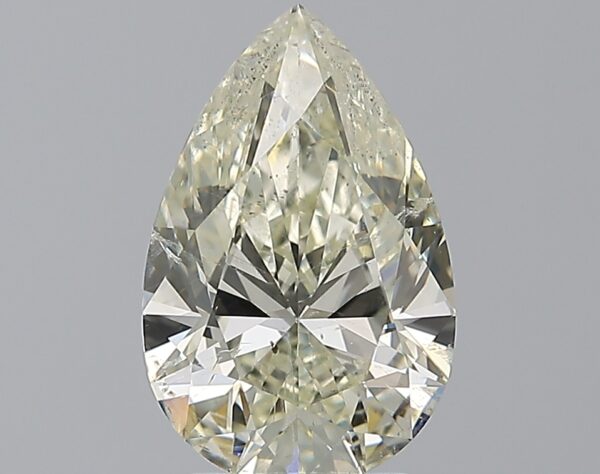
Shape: pear
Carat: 2.5
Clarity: SI2
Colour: K
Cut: EX
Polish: EX
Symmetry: EX
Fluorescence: N
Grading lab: HRD
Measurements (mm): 11.69 x 7.56 x 4.67